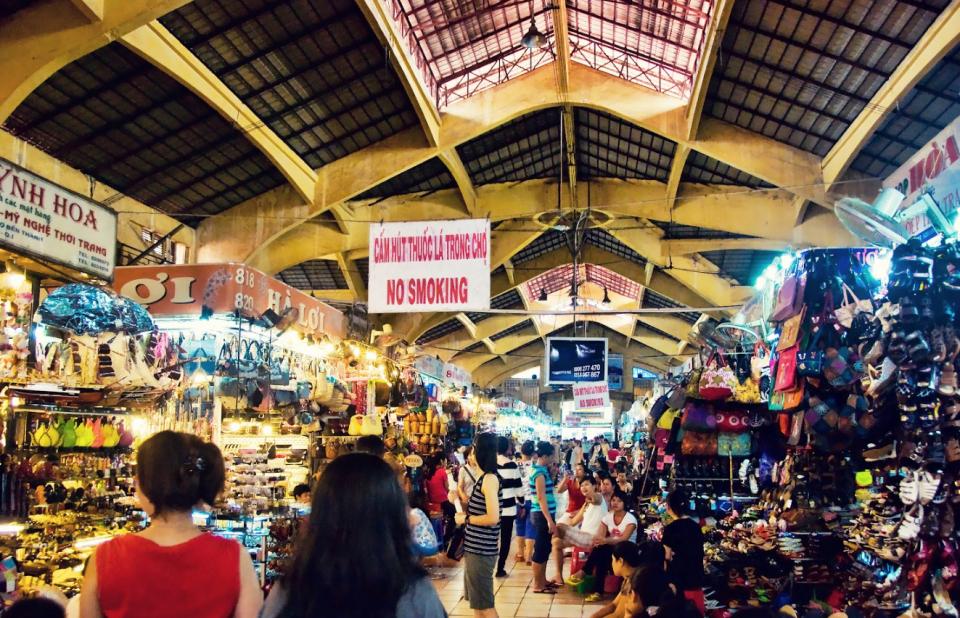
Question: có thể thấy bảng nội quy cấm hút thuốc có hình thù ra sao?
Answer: bảng có hình chữ nhật, nền trắng và chữ màu đỏ